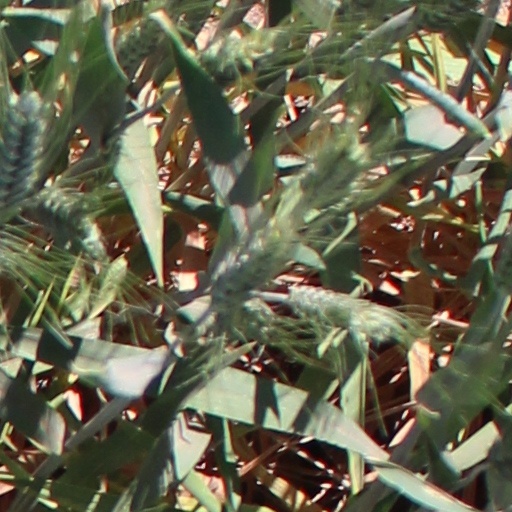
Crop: wheat